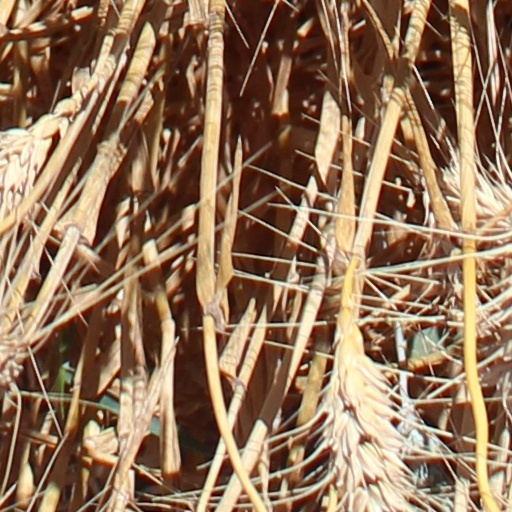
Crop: wheat